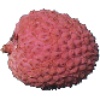
Label: Lychee 1